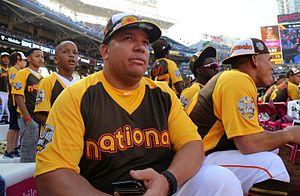
Le match des étoiles de la Ligue majeure de baseball 2016 est la 87ᵉ édition de cette opposition entre les meilleurs joueurs de la Ligue américaine et de la Ligue nationale, les deux composantes des Ligues majeures de baseball.